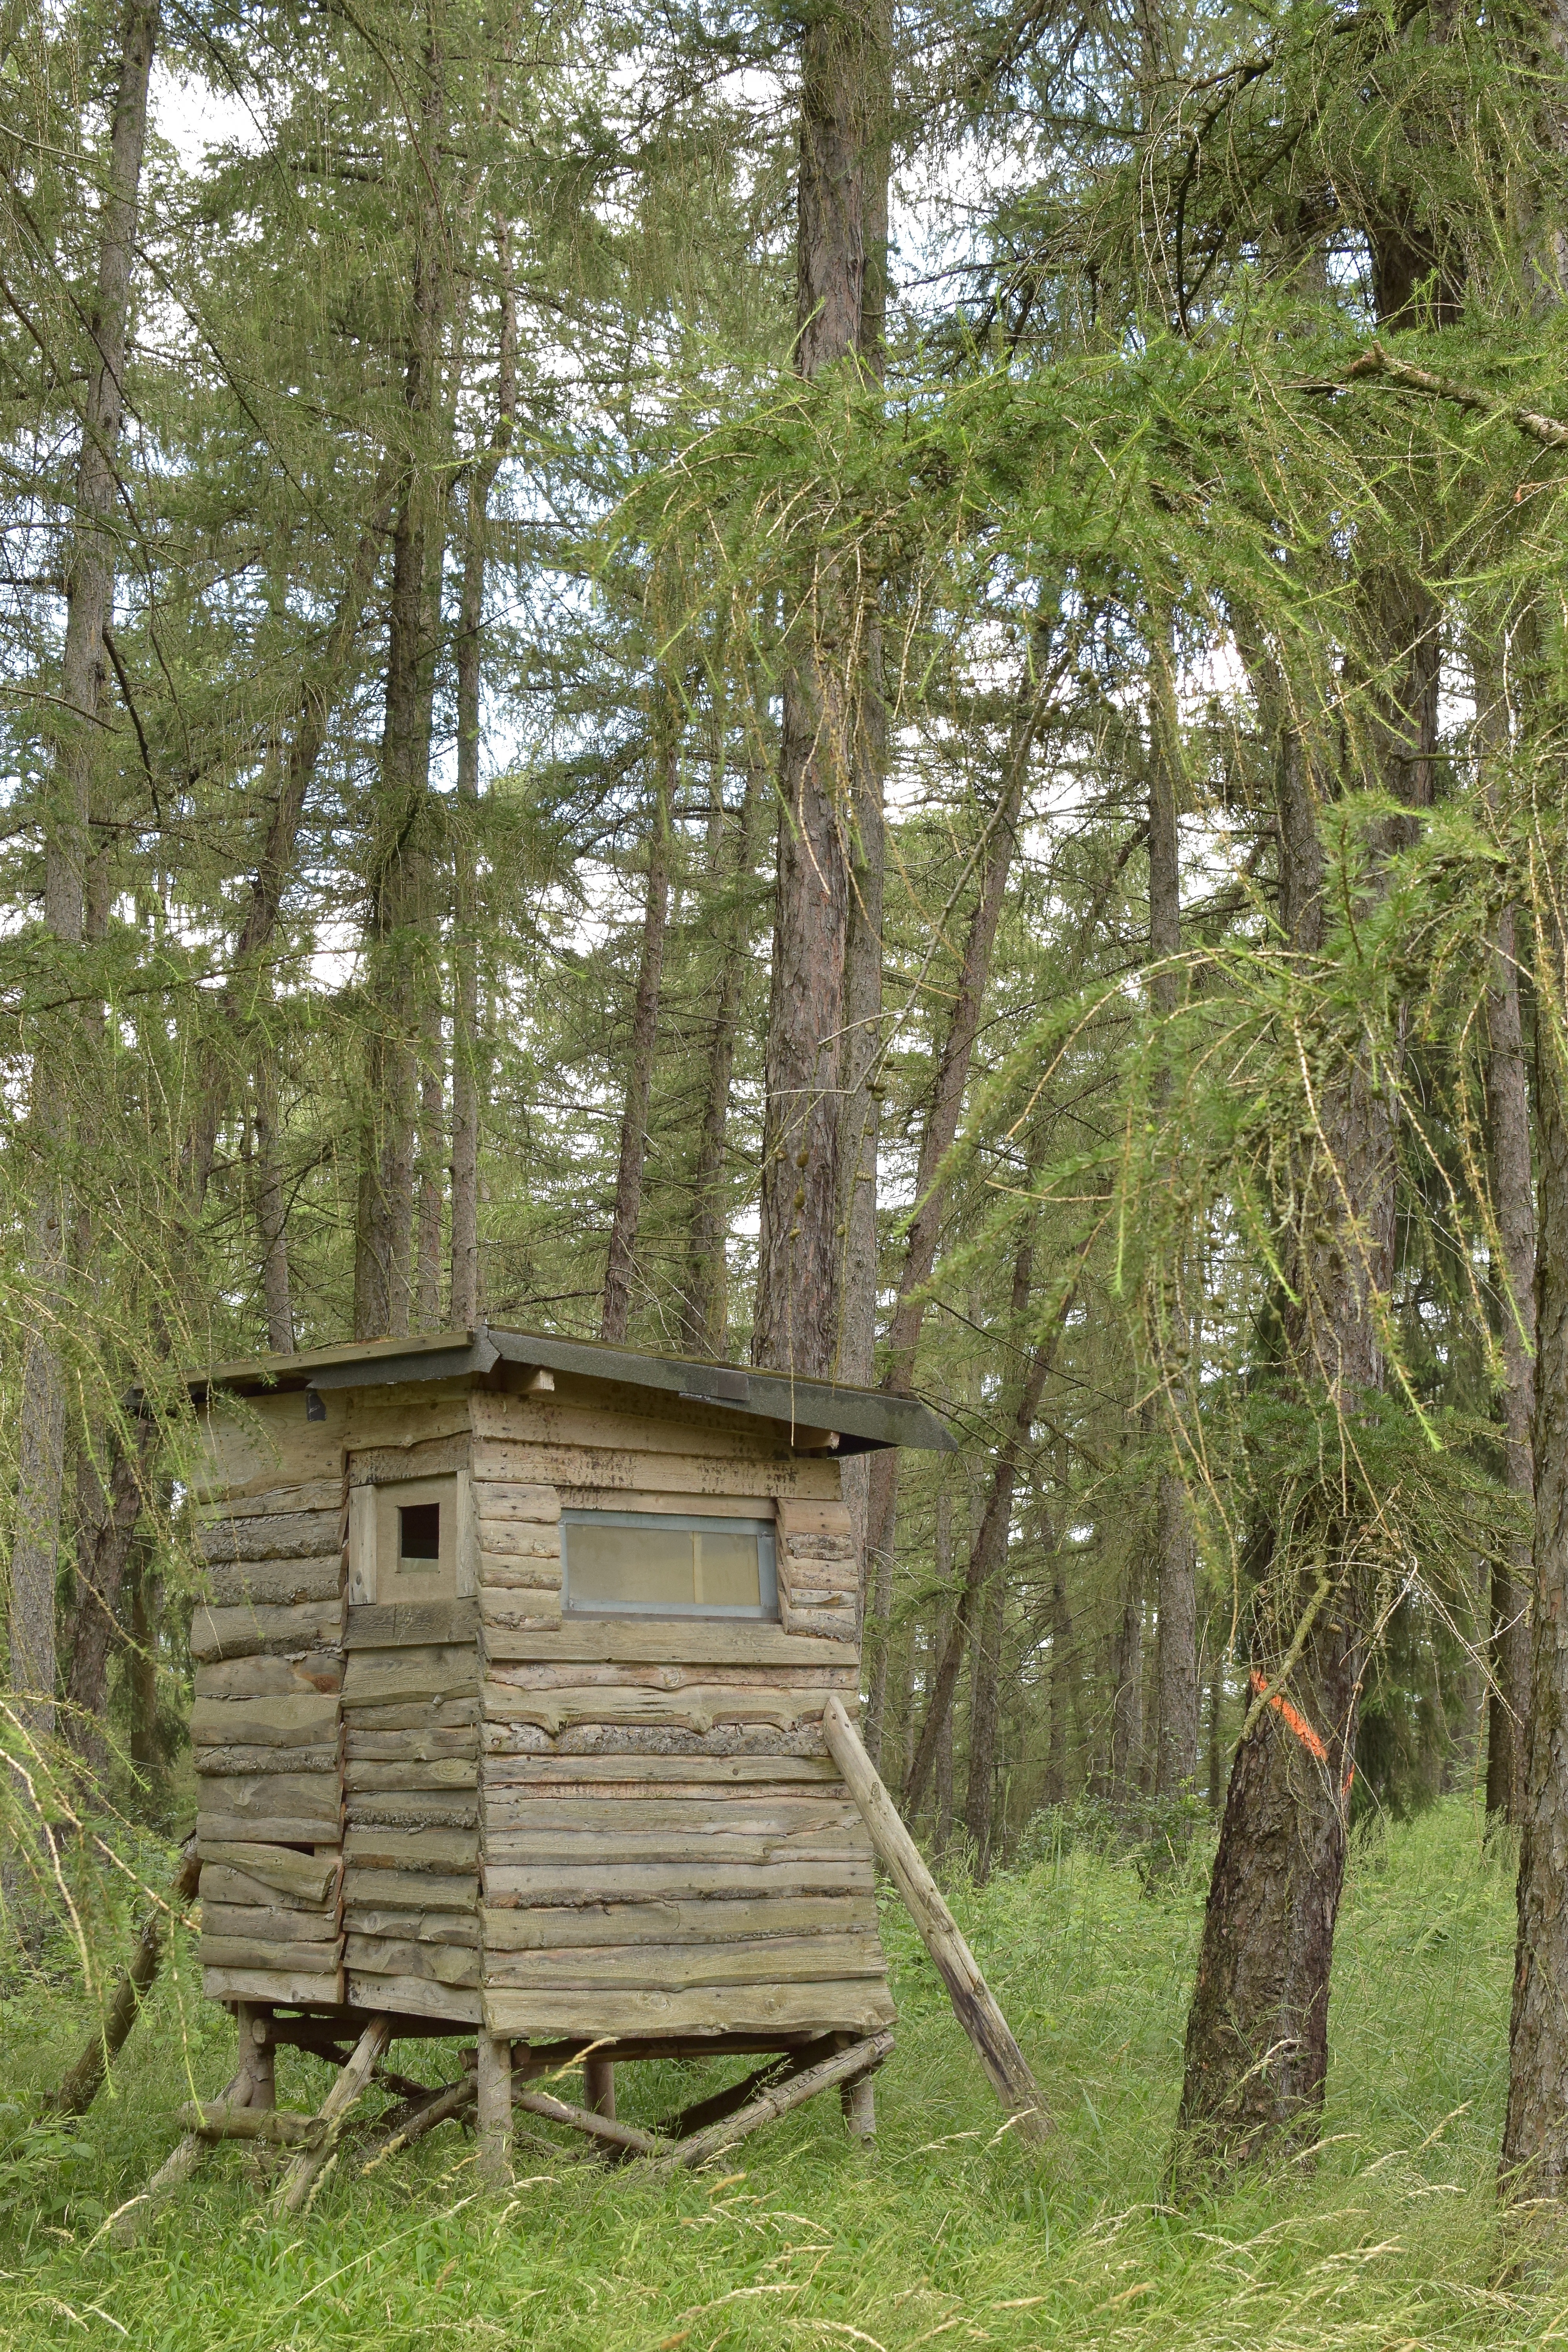
tree, nature, forest, hut, shack, backyard, outhouse, woodland, log cabin, beehive, hunting lodge, hunting seat, outdoor structure